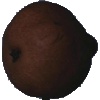
Label: pear_kaiser